USS Halligan

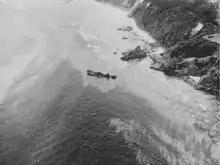
"Halligan" sunk off Tokashiki island.

"Halligan" continued her offshore patrols on 26 March. At about 18:35 a tremendous explosion rocked the ship, sending smoke and debris in the air. The destroyer had hit a moored mine head on, exploding the forward magazines and blowing off the forward section of the ship including the bridge, back to the forward stack. "PC-1128" and USS LSM(R)-194 arrived soon after the explosion to aid survivors. Ensign Richard L. Gardner, the senior surviving officer who was uninjured, organized rescue parties and directed the evacuation of the living to waiting rescue vessels. Finally, he gave the order to abandon ship as the smoking hulk drifted helplessly.